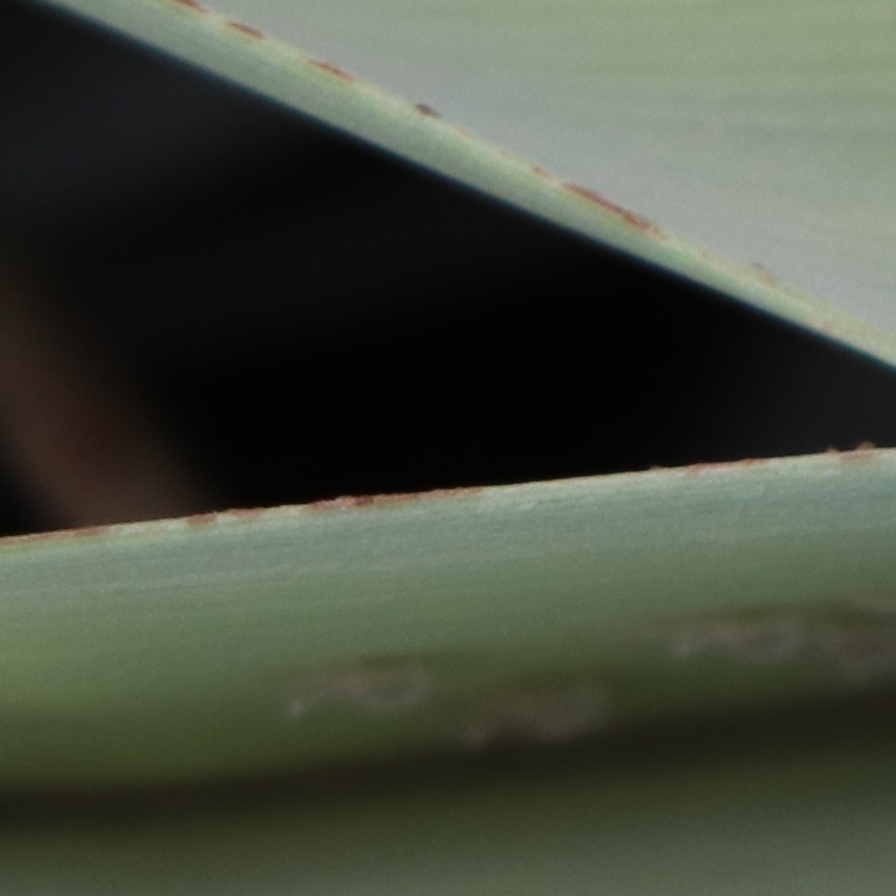
Label: Bug